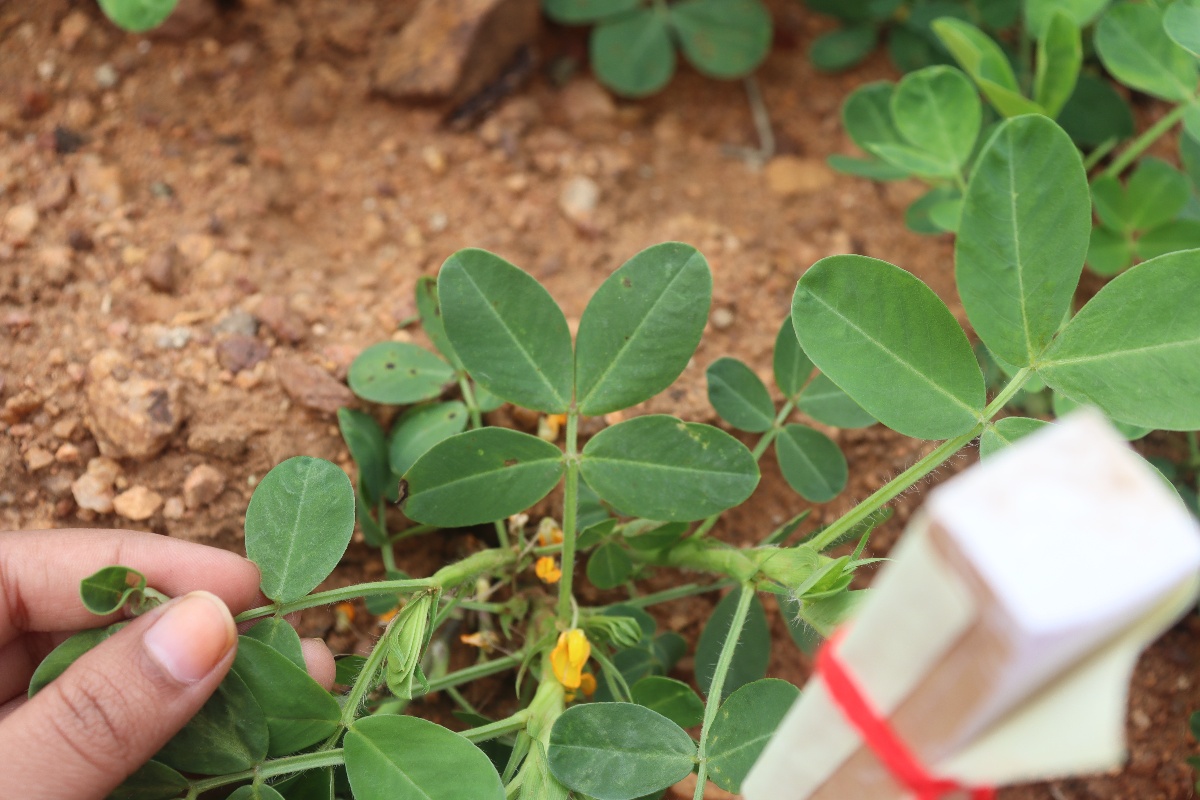
Label: healthy leaf